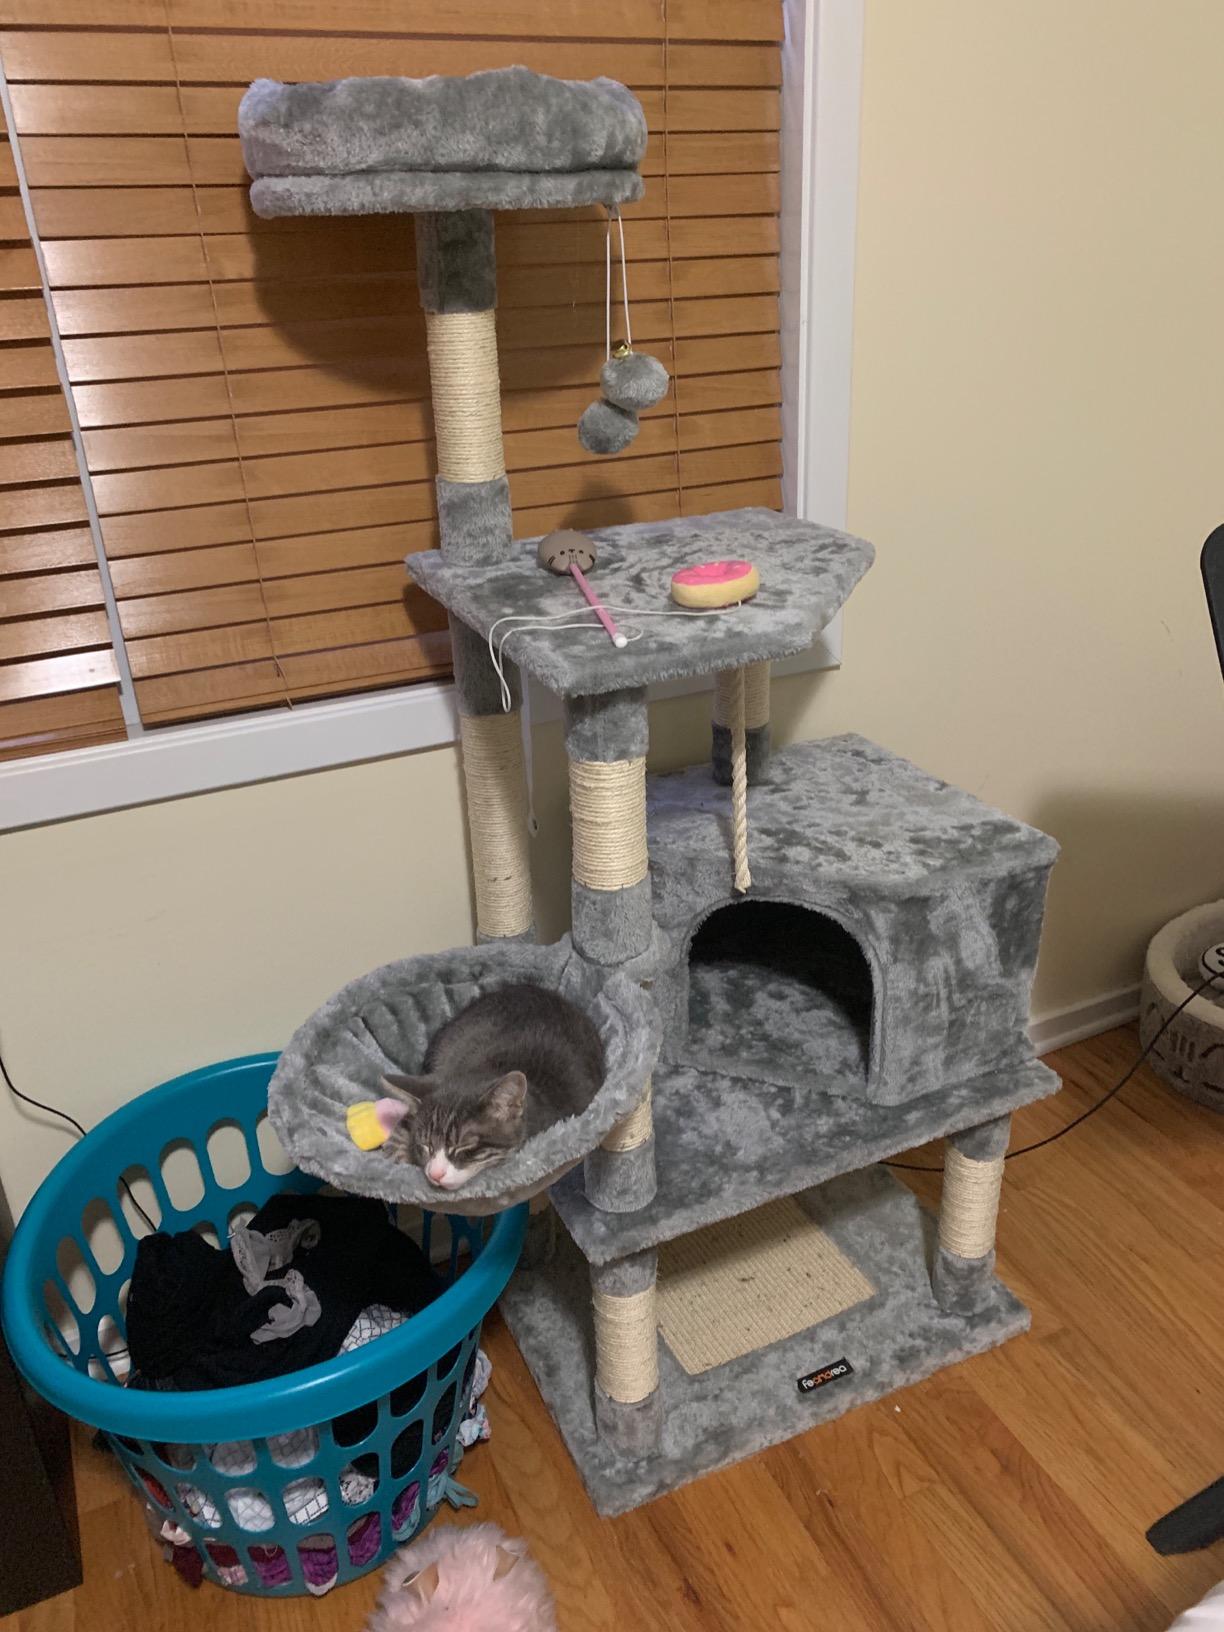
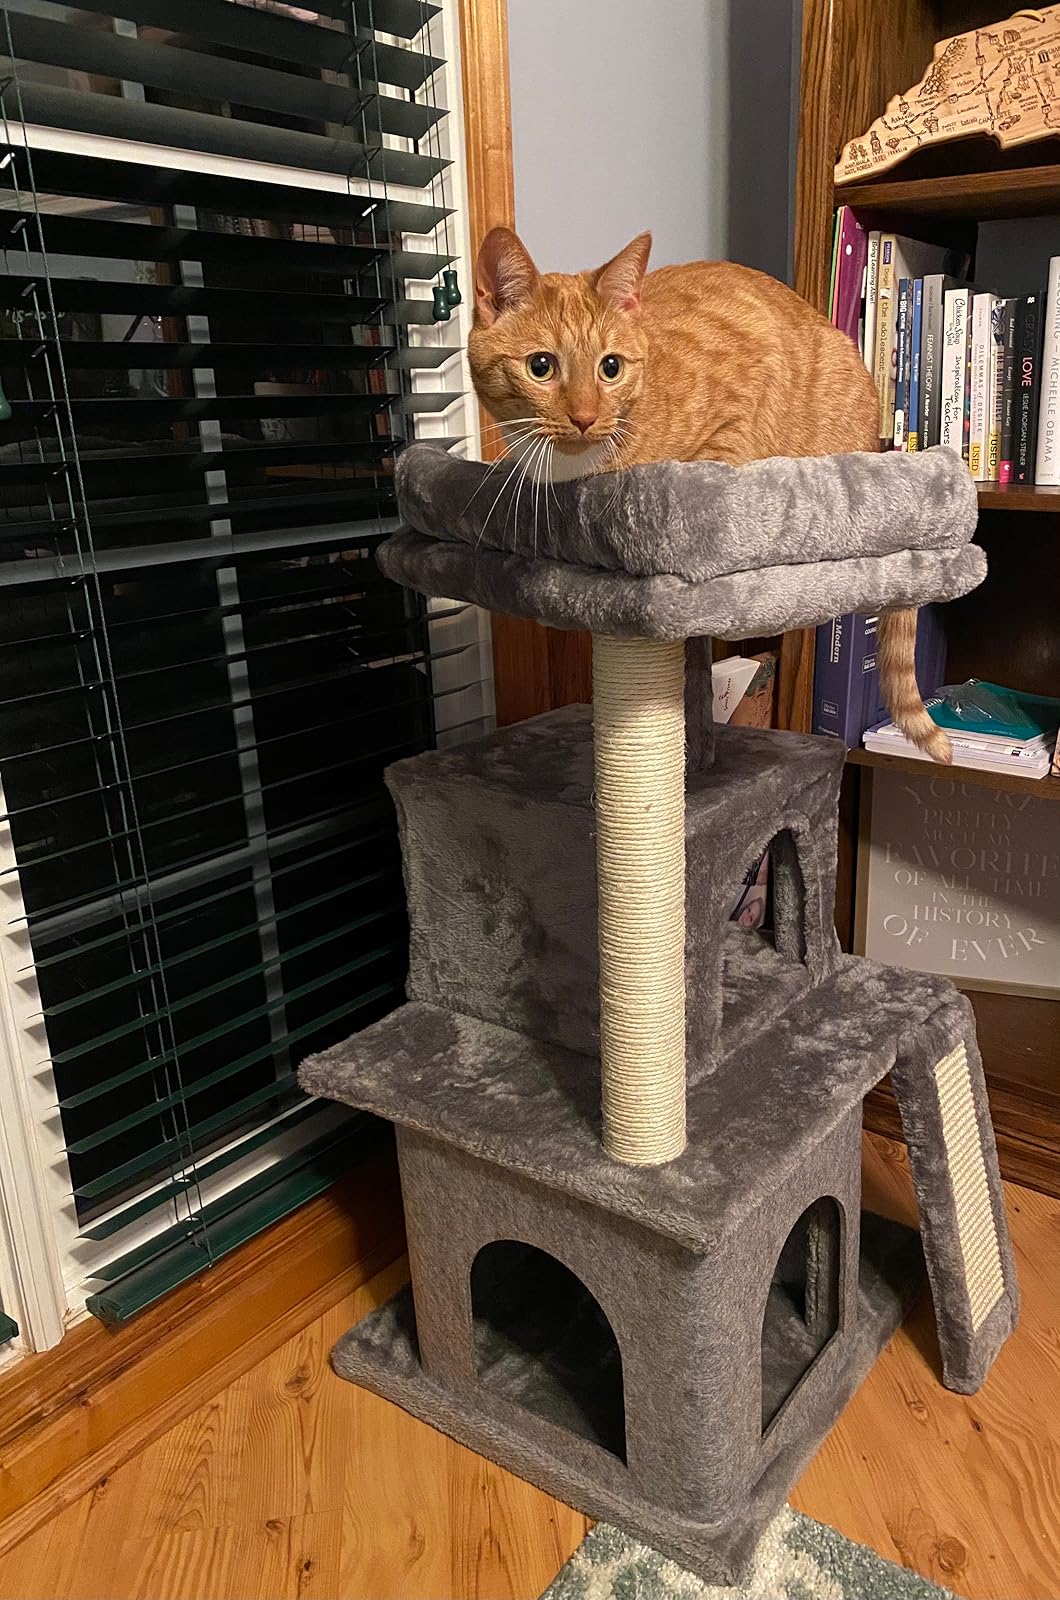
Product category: items_cat tree
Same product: no